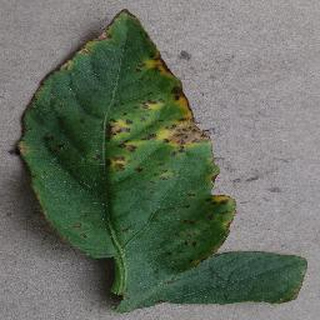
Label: tomato_bacterial_spot